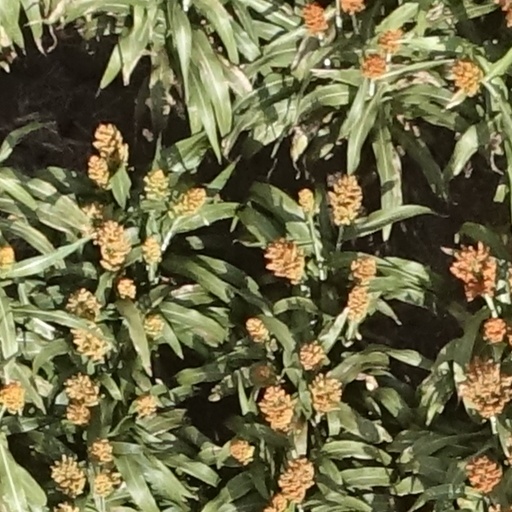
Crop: sorghum